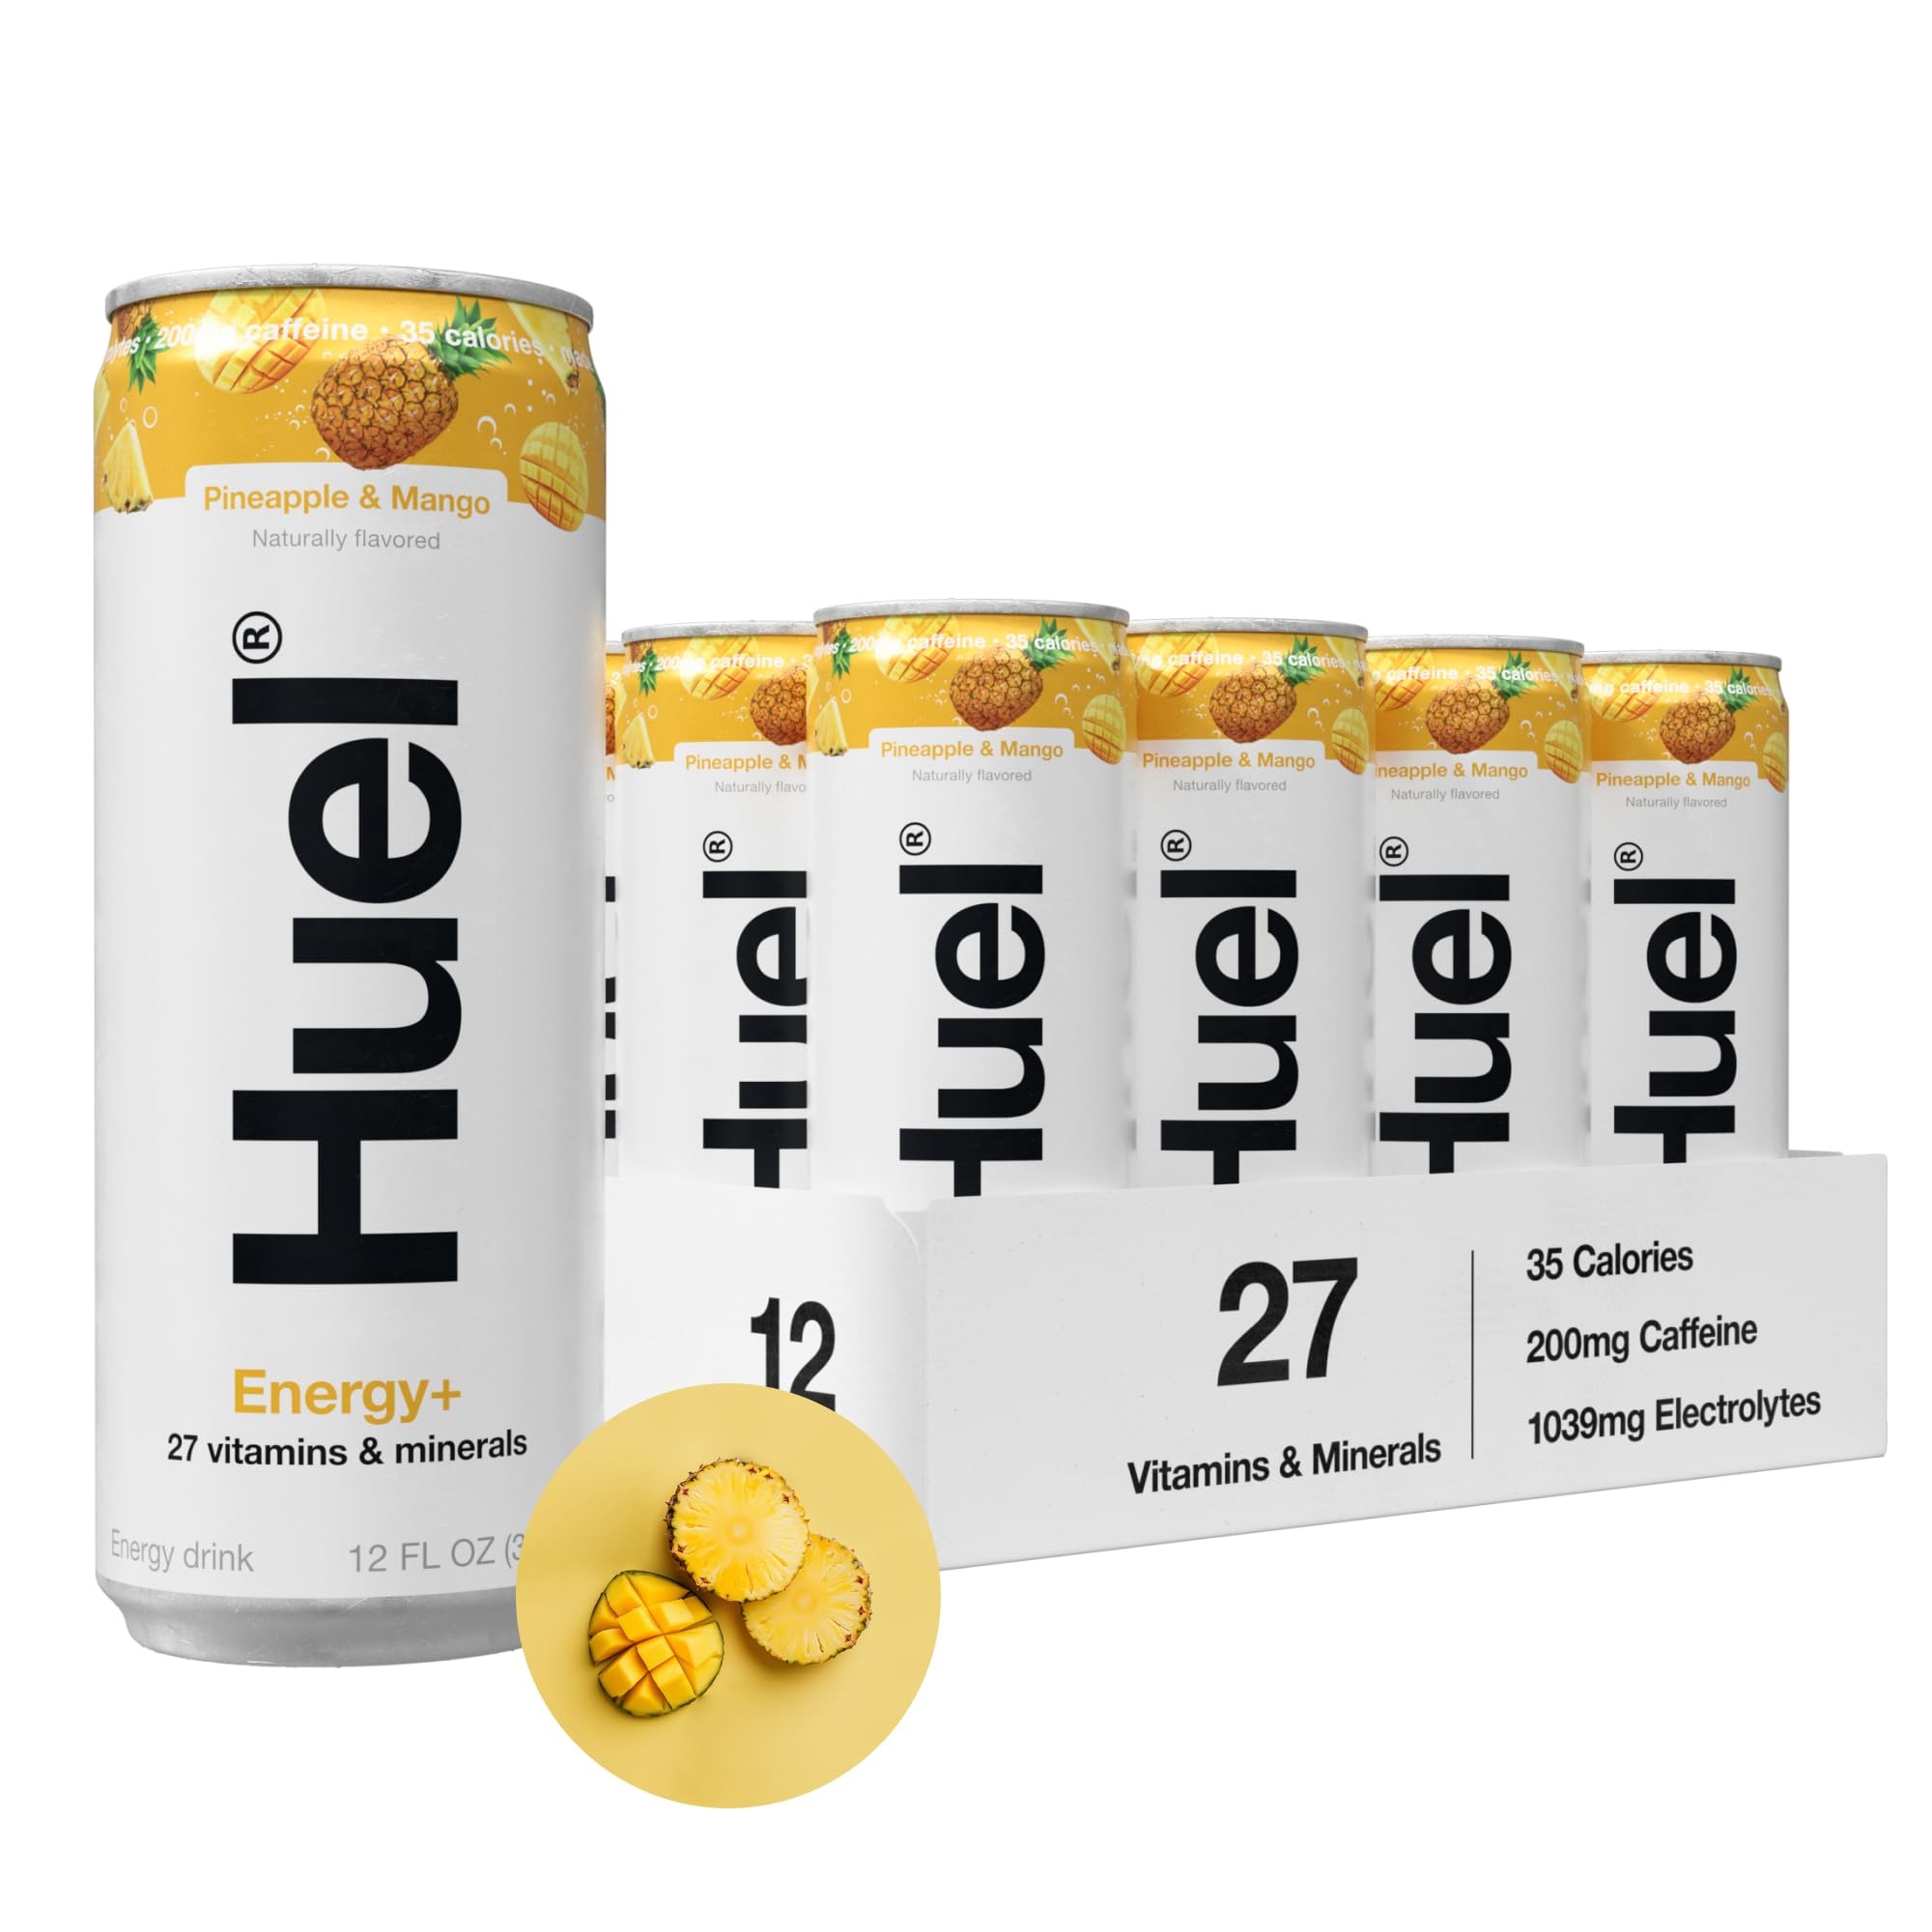
Item Name: Huel Energy+ | Refreshing Plant-Based Drink with Real Fruit | 200mg of Caffeine and 27 Vitamins & Minerals | 35 Calories per 12 FL Oz, 12 Pack (12 Pack, Pineapple & Mango)
Bullet Point 1: REVED WITHOUT THE CALORIES: Energy+ has 200mg of Caffeine and only 35 calories per can! Loaded with 27 vitamins & minerals, not only do you get energy, but you get nutrients as well.
Bullet Point 2: MADE WITH REAL FRUIT: Plant based, made with real fruit, and containing no artifical flavors and colors, these flavorful and reviving energy drinks are packed with good stuff to help your body thrive.
Bullet Point 3: HYDRATION + IMMUNE SUPPORT: Huel Energy+ Drinks have essential electrolytes, vitamin D, iron and other vitamins and minerals that have science-backed health benefits.
Bullet Point 4: NON-GMO + VEGAN FRIENDLY: Convenient and perfect when you're on-the-go, Energy+ can travel with you and keep you energized to make it through your day.
Bullet Point 5: HUEL: (Human + Fuel) was started in 2015 with a mission. To make nutritionally complete, convenient, affordable food, with minimal impact on animals and the environment.
Product Description: A refreshing drink packed with fruity flavor and all the vitamins & minerals you need to thrive. Experience 133 science-back health benefits, including immune support from vitamin D, hydration from essential electrolytes, cognitive support from iron, and so much more. Storage: Store at room temperature. Best serviced chilld. Once open consume immediately. Do not freeze. Do not shake. High caffeine content. High vitamin and mineral content. Not recommended for those who are caffeine sensitive, children, or pregnant or nursing women. Recommended serving is 1-2 cans per day.
Value: 144.0
Unit: Fl Oz

Price: 29.99